Crossrail

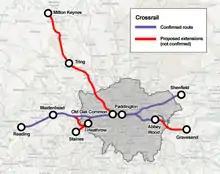
Possible Crossrail extensions as recommended in the 2011 RUS

In the 2003 and 2004 consultations into Crossrail, the South East branch was proposed to go beyond Abbey Wood, running along the North Kent Line to Ebbsfleet, linking up with the (then under construction) Channel Tunnel Rail Link. However, prior to the submission of the Crossrail Hybrid Bill to Parliament in 2005, the branch was truncated at Abbey Wood to cut overall project costs. Although dropped from the main scheme, the route was safeguarded by the DfT as far as Gravesend and Hoo Junction, protecting the route from development.